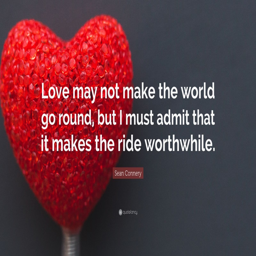
person may not make the world go round , but i must admit that it makes the ride worthwhile .